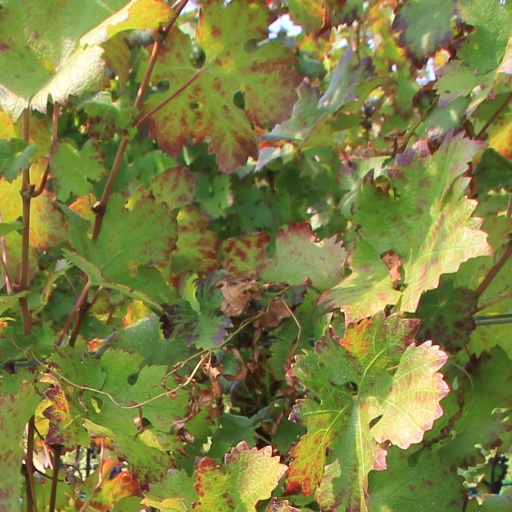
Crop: grape